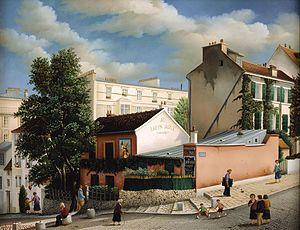
Le Lapin Agile par le peintre français Raphaël Toussaint.
Au Lapin Agile est un cabaret de Paris situé sur la butte Montmartre, au 22 de la rue des Saules, dans le 18ᵉ arrondissement, près de la station de métro Lamarck - Caulaincourt.
La rue des Saules est une voie du 18ᵉ arrondissement de Paris, en France.